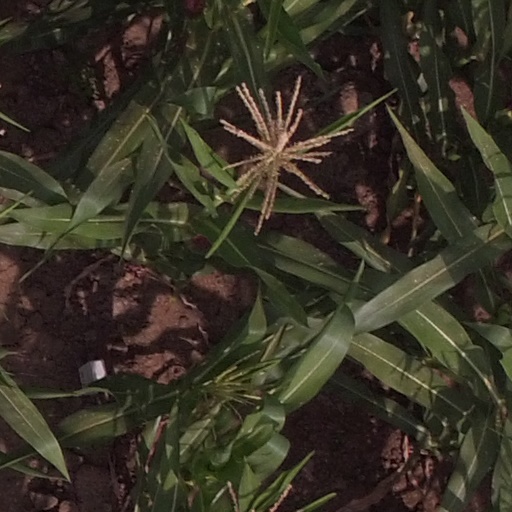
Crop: maize; corn